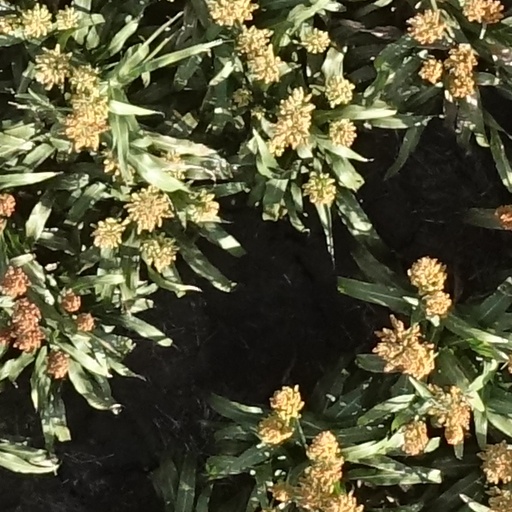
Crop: sorghum